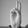
ASL letter: U